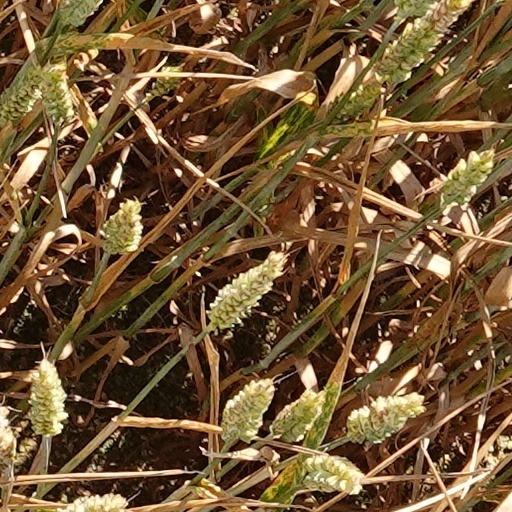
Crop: wheat